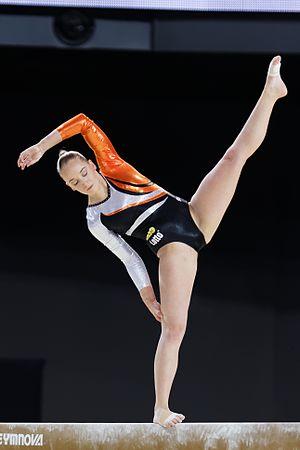
Championnats d'Europe de gymnastique artistique 2015. Poutre.